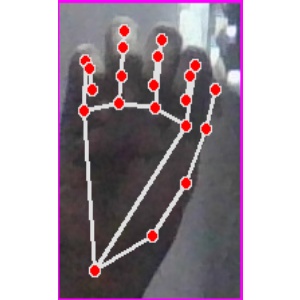
अक्षर: म